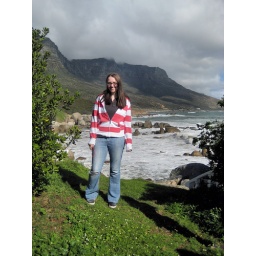
We literally just pulled over and walked through some houses to find this beautiful rock place.